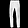
Label: Trouser